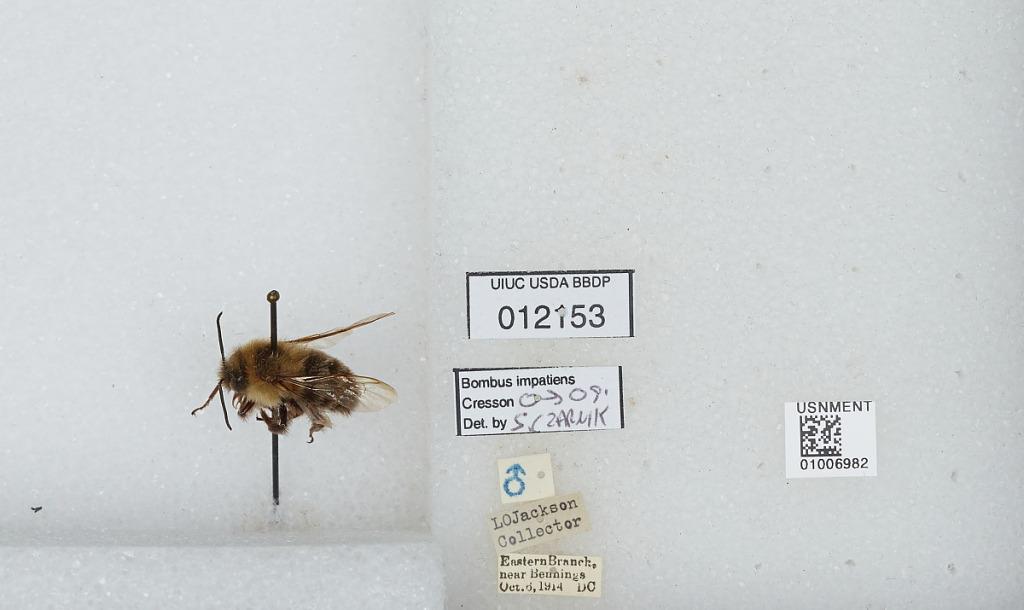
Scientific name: Bombus (Pyrobombus) impatiens Cresson
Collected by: L. Jackson
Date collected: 1914-10-6
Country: United States
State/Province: District of Columbia
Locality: Washington, Eastern Branch near Bennings
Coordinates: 38.8975, -76.9611
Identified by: Czarnik, S.